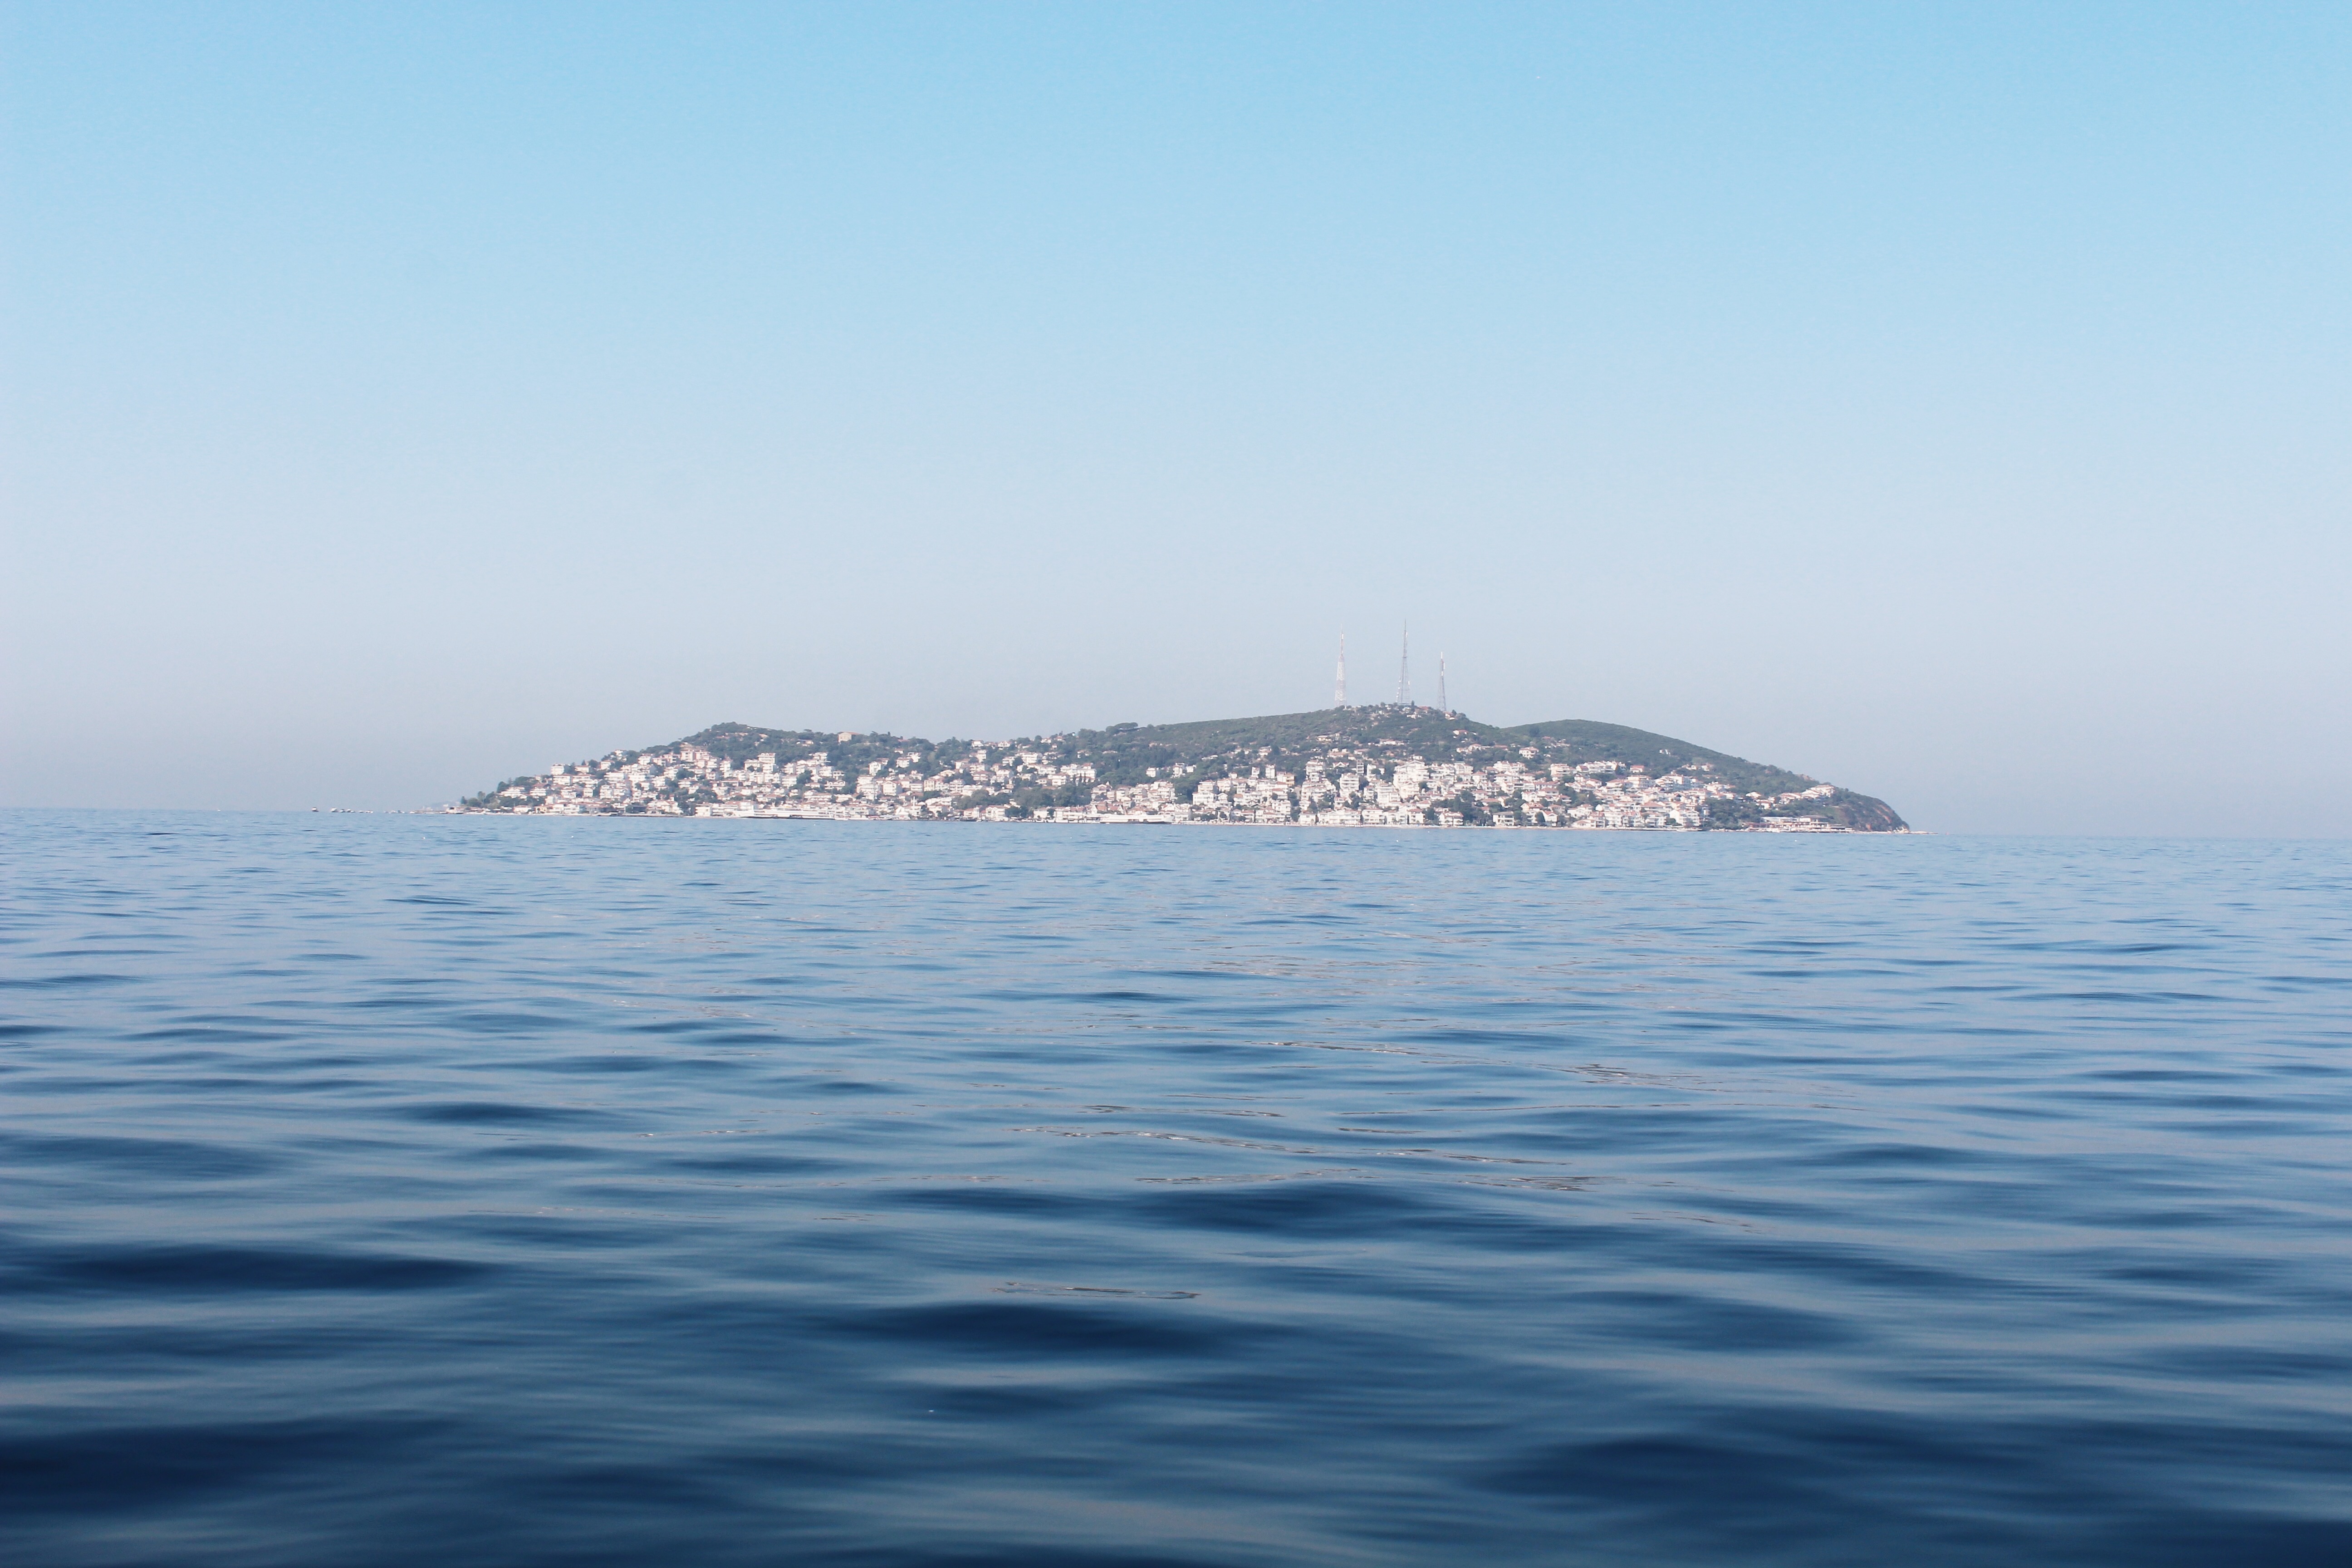
sea, coast, ocean, horizon, vehicle, bay, cape, islet